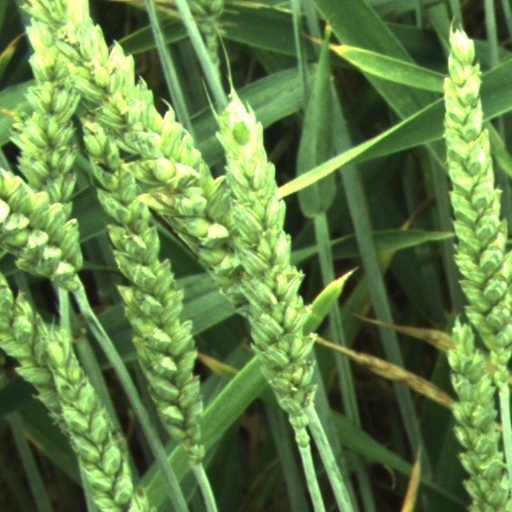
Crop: wheat